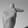
ASL letter: T